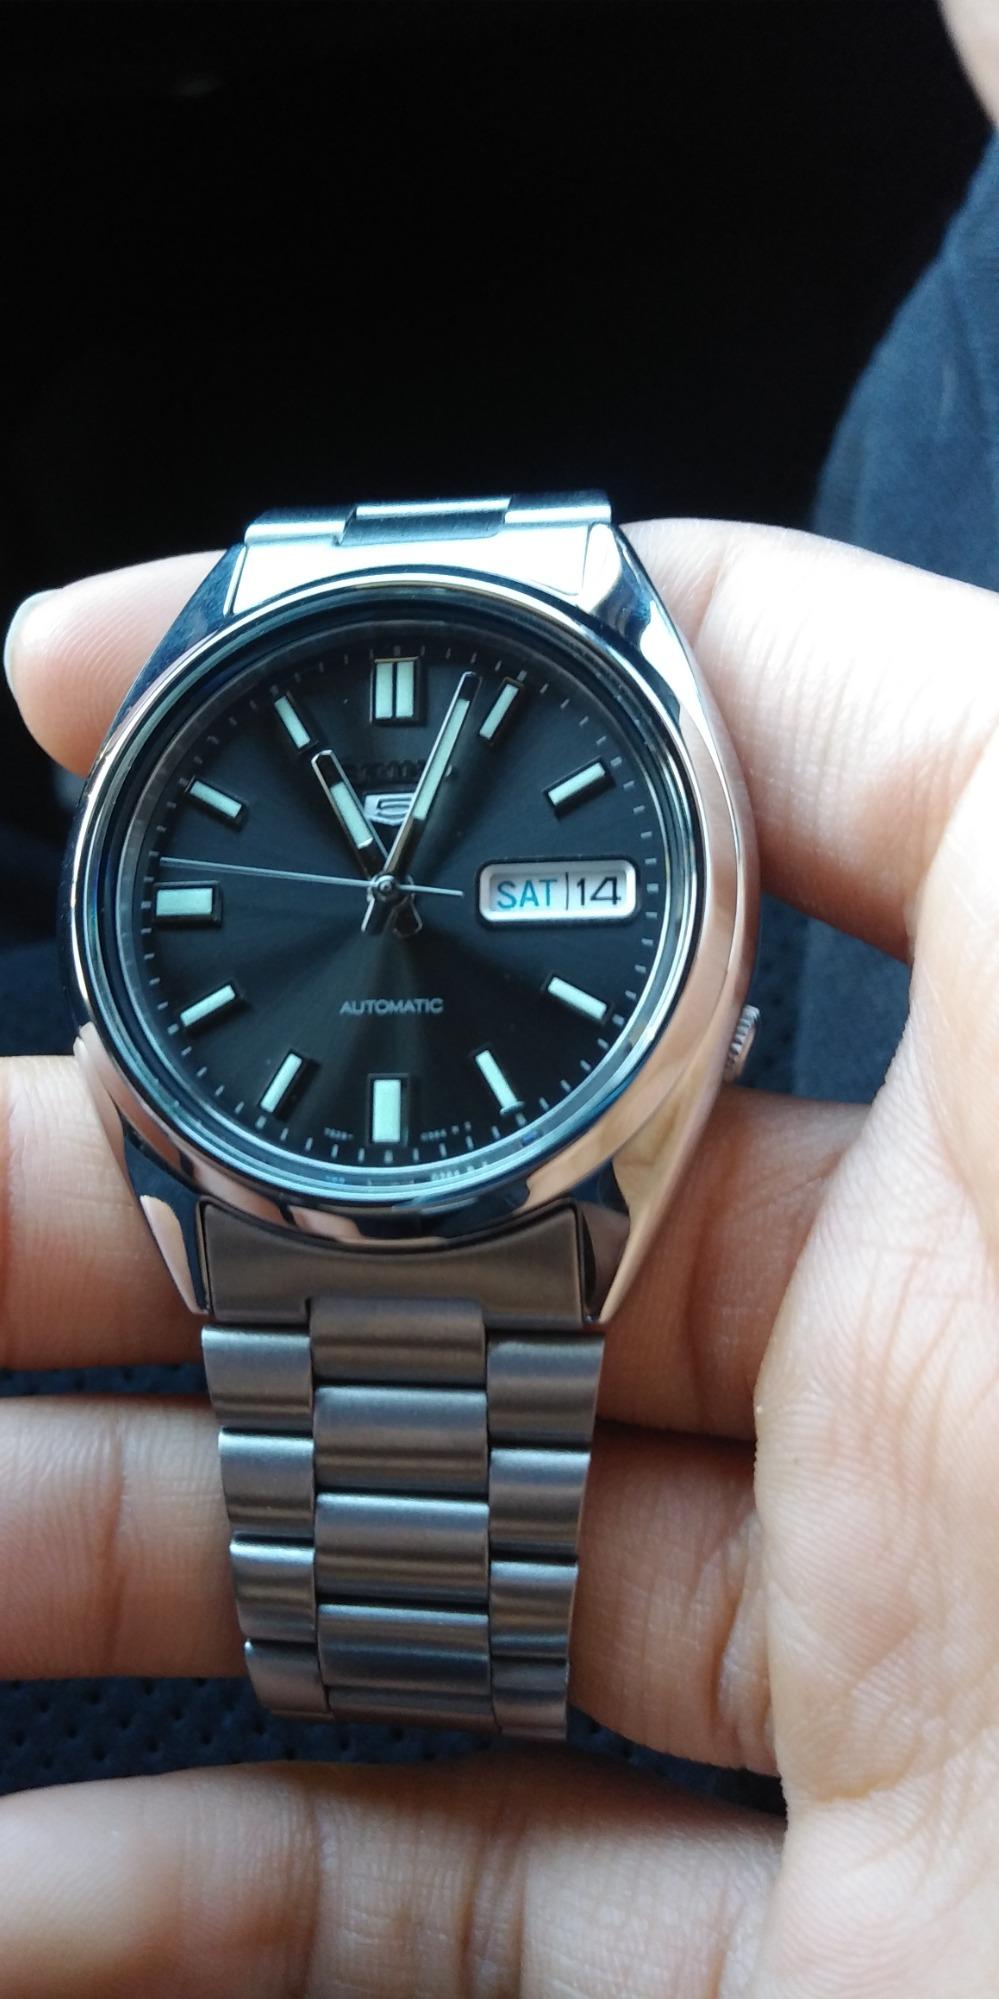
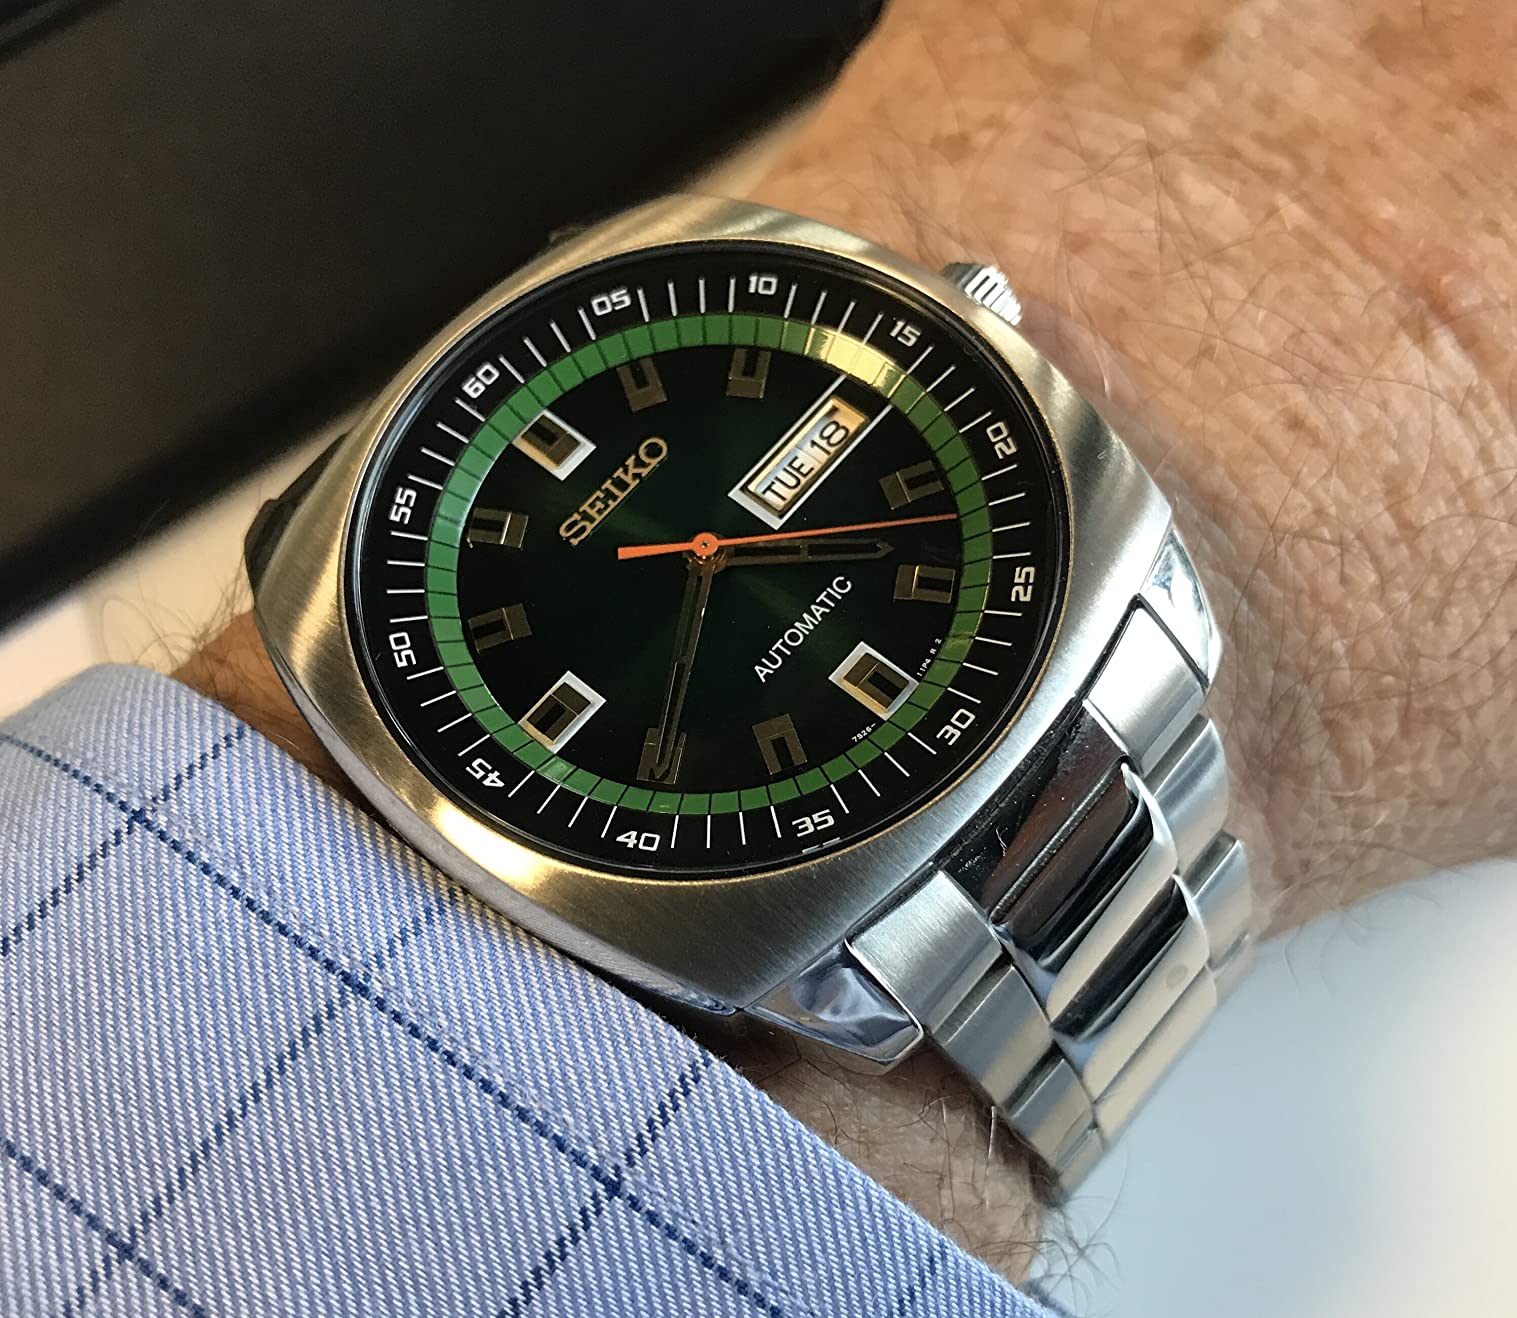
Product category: accessories_watch
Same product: no